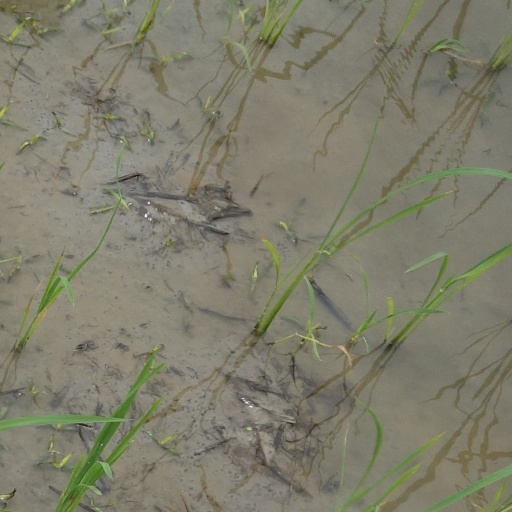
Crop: rice